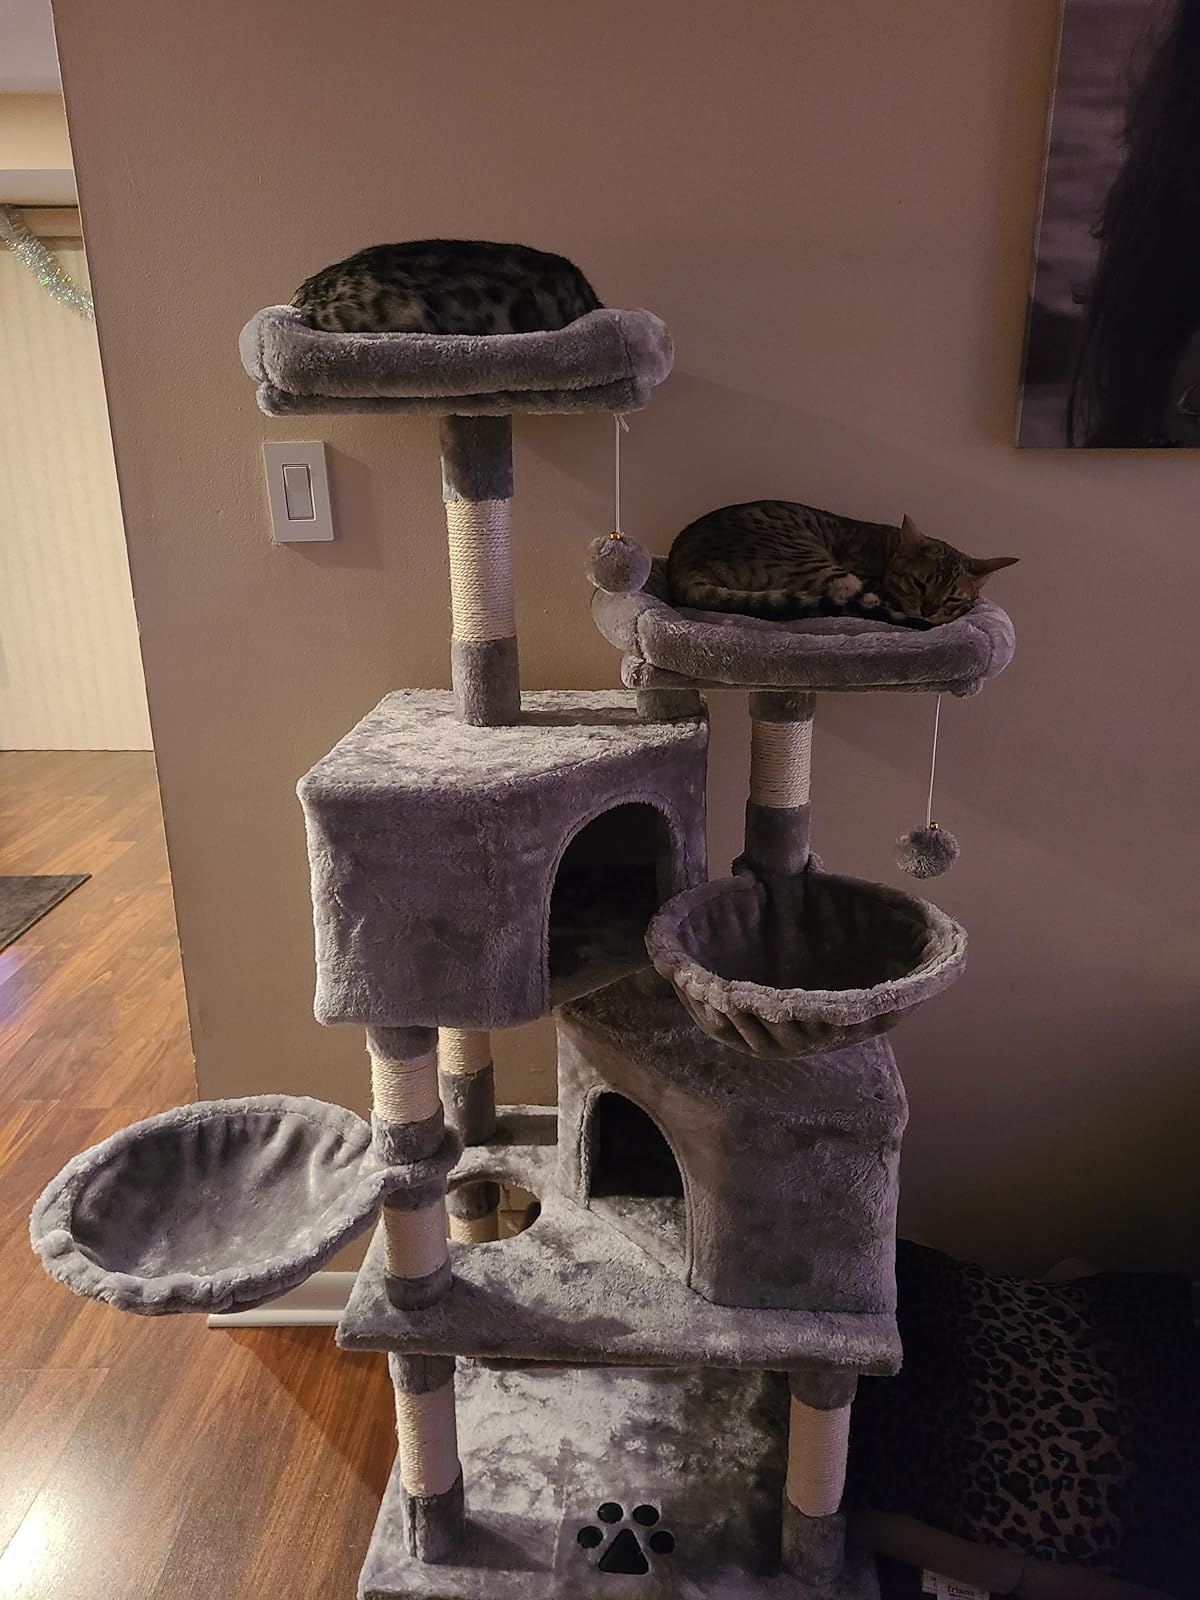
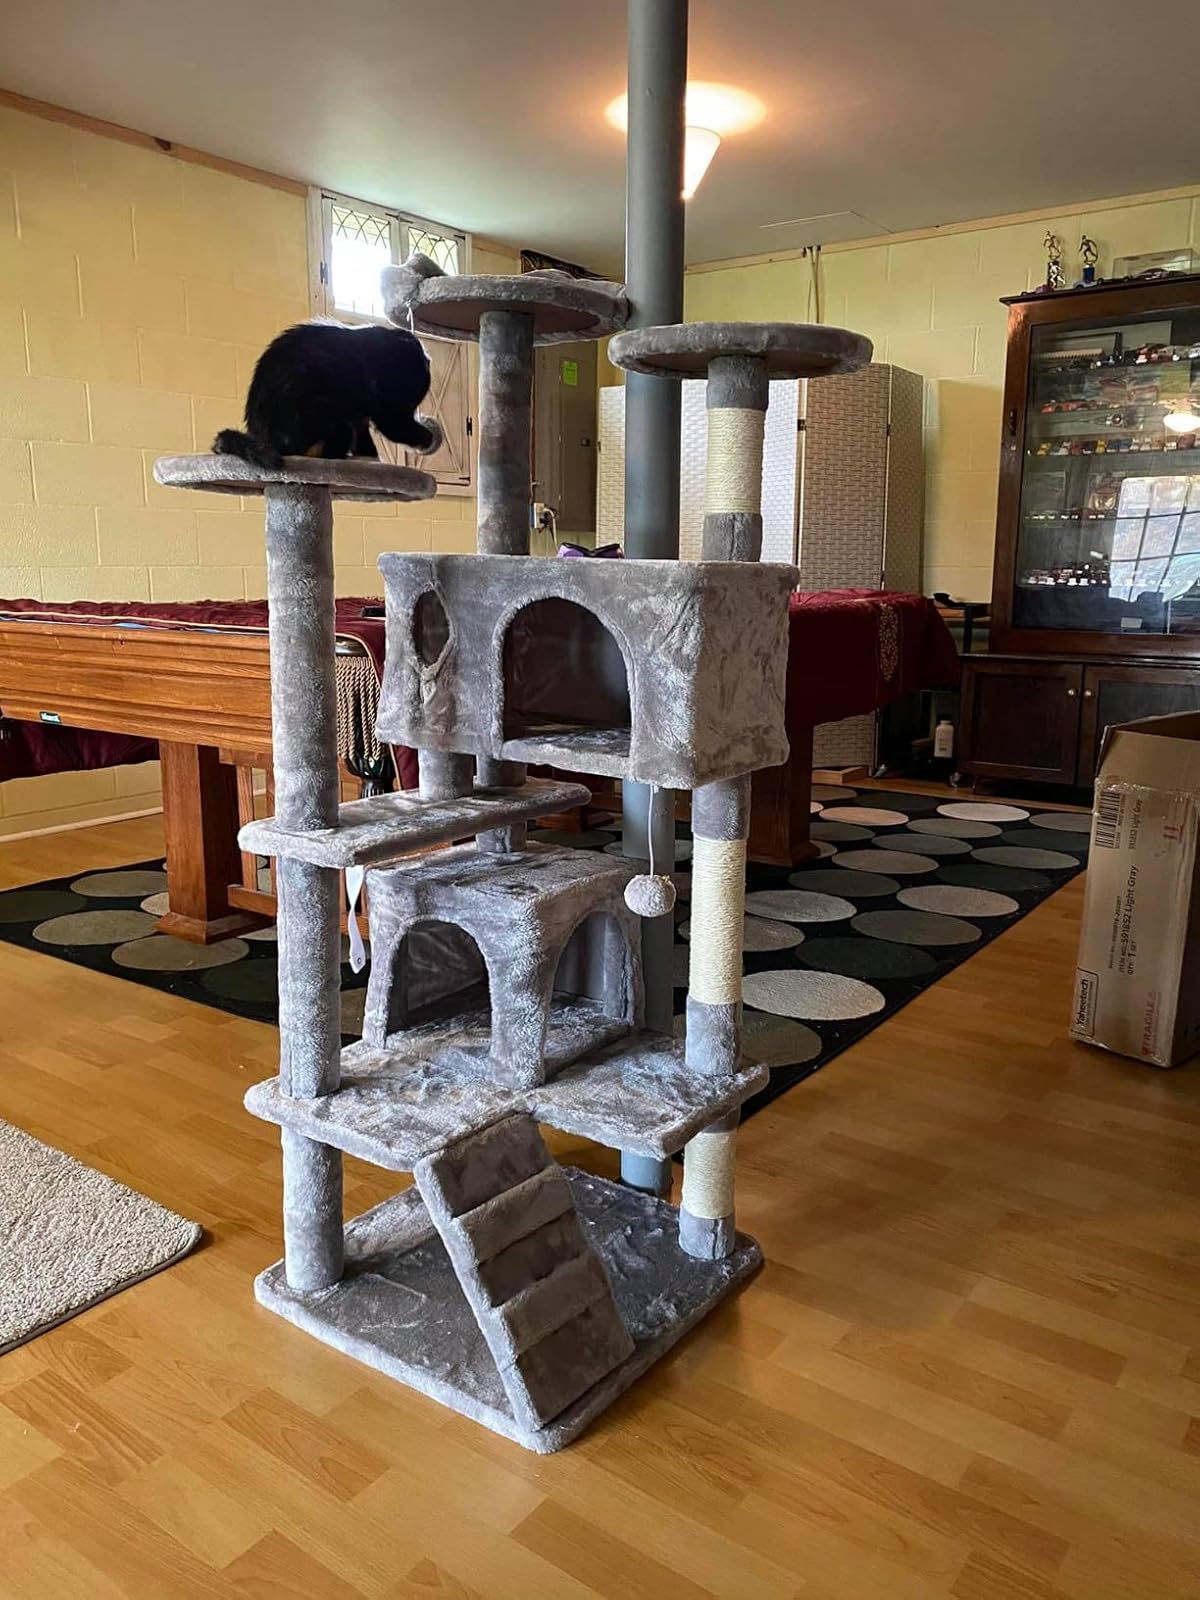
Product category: items_cat tree
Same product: no